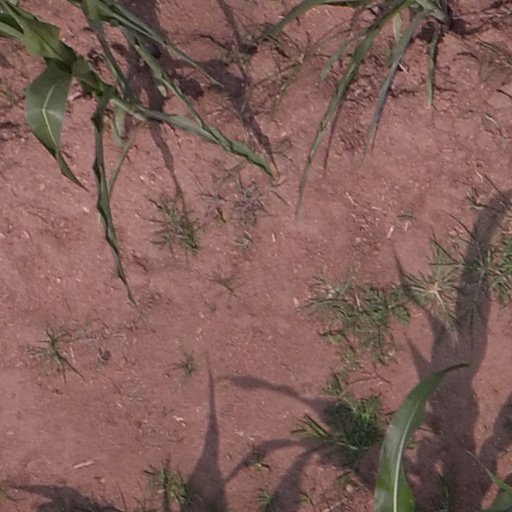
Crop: maize; corn